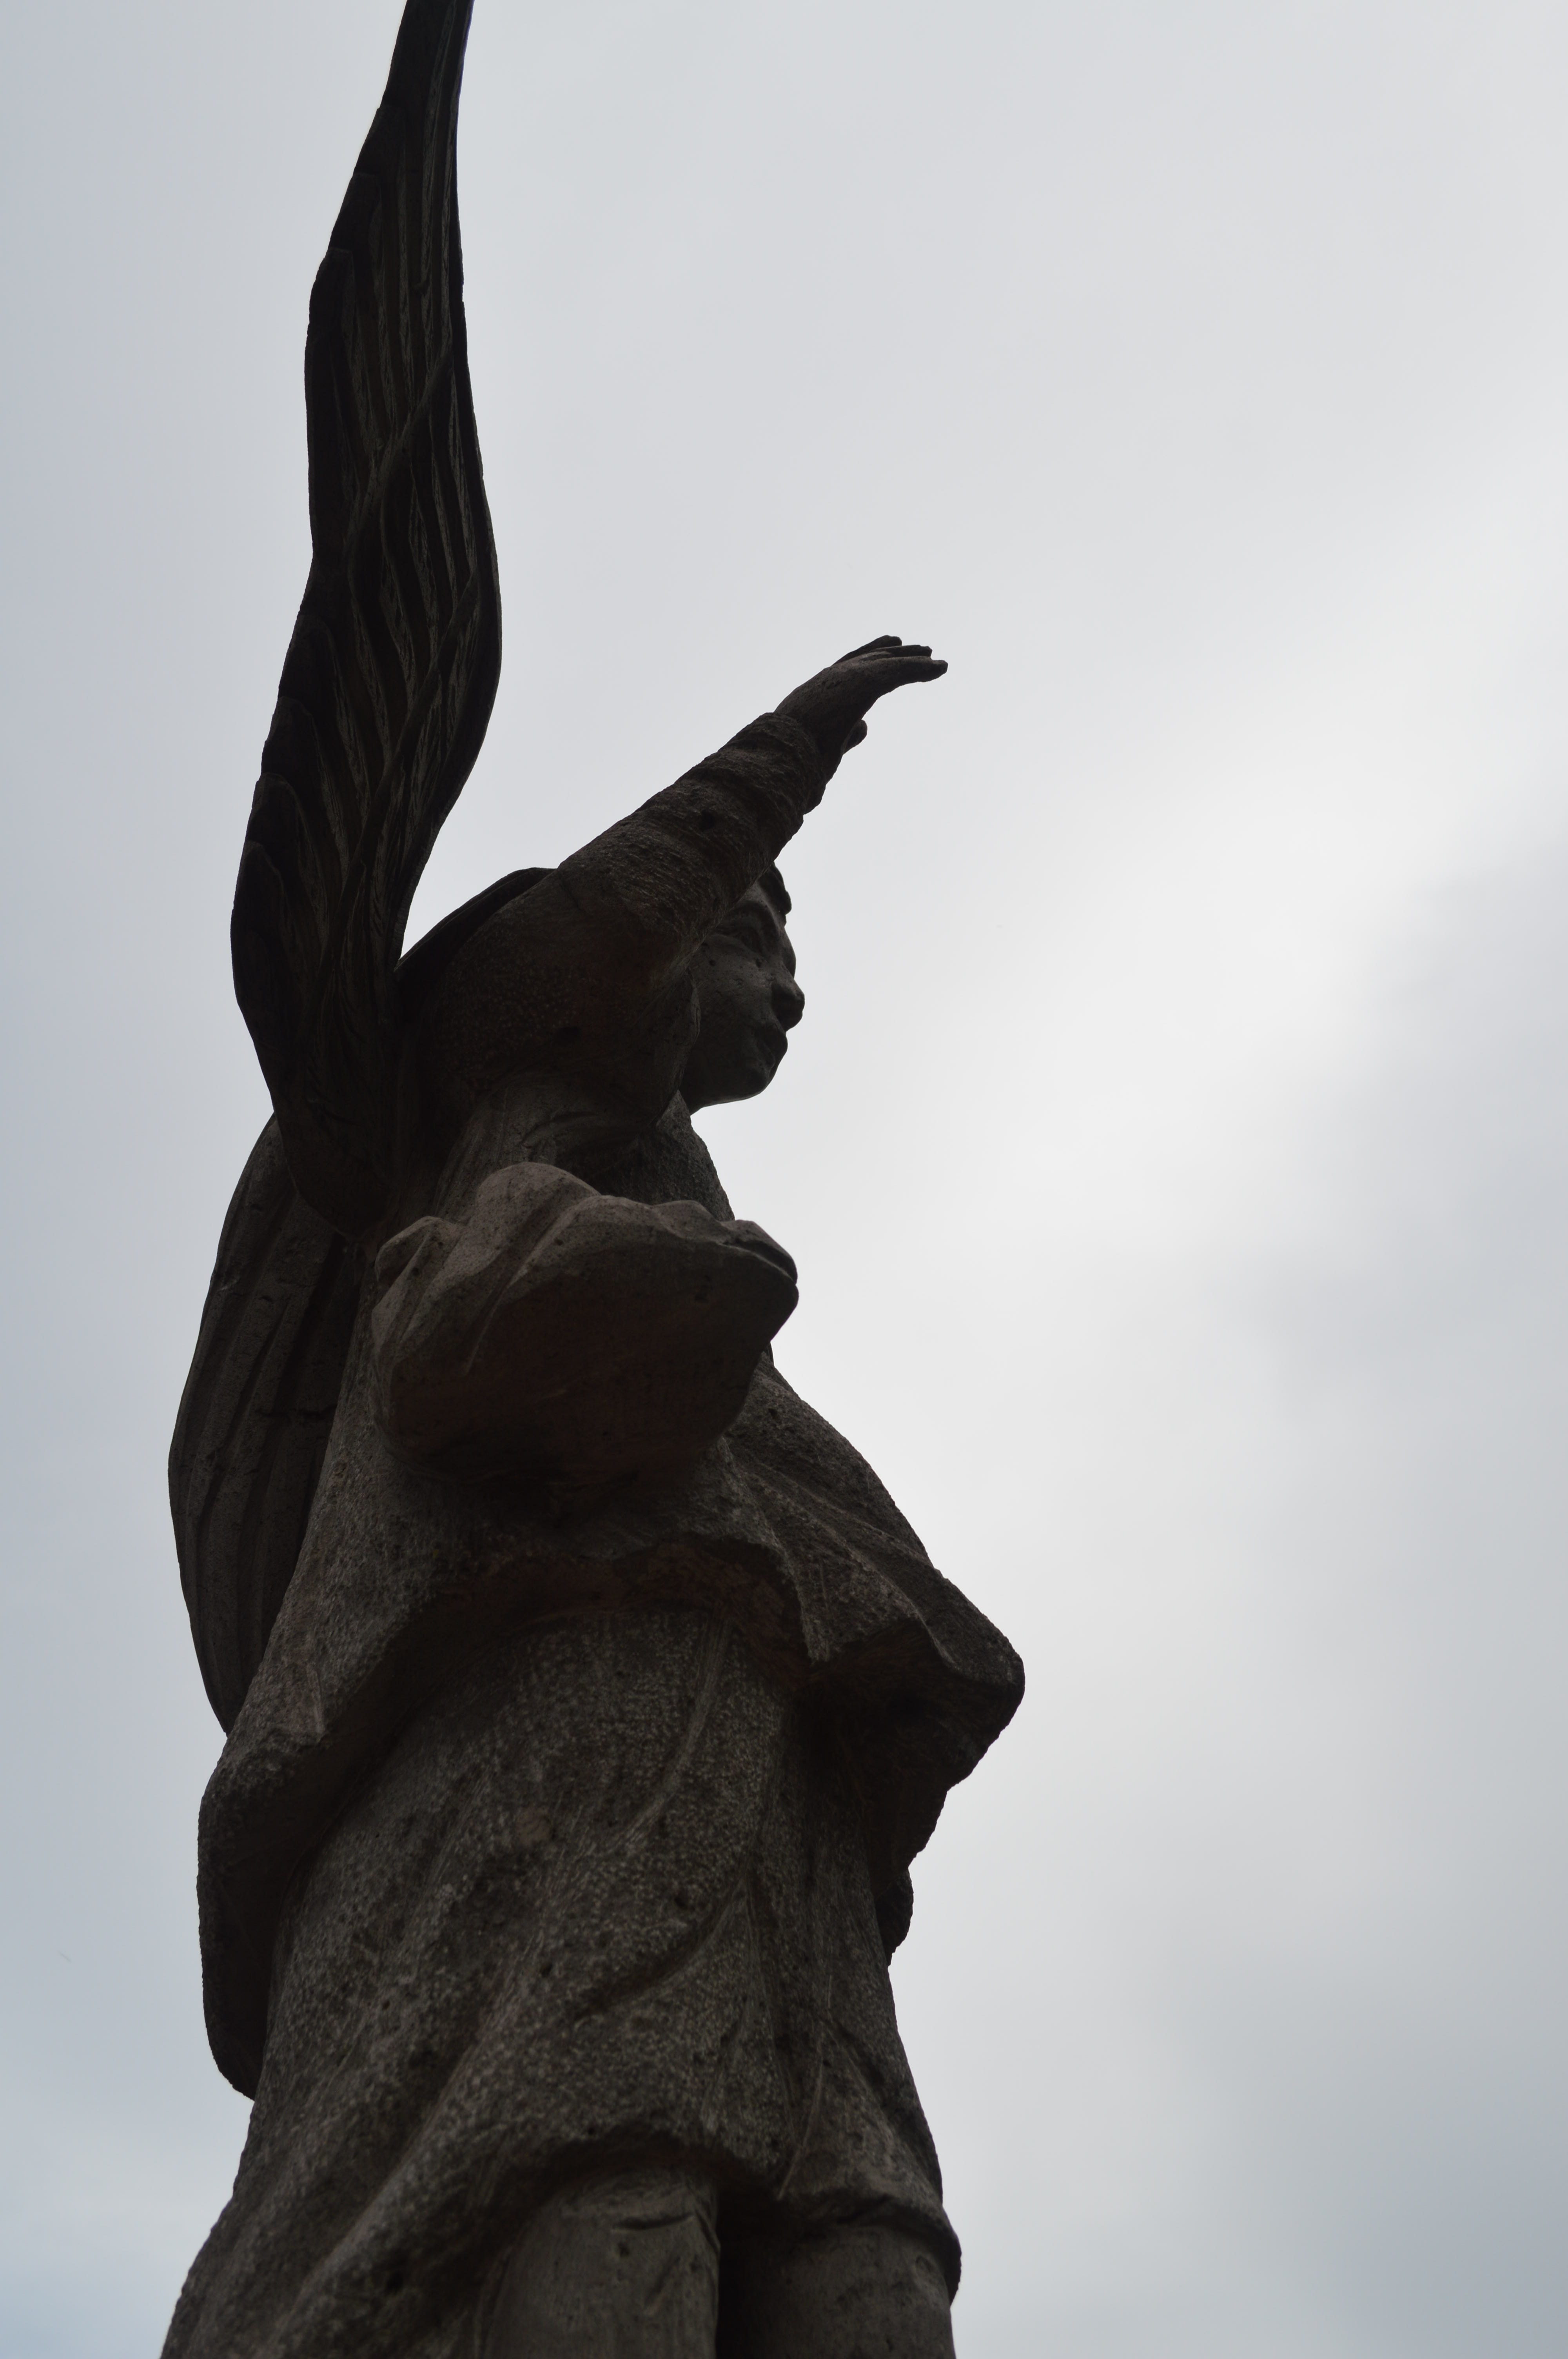
wing, monument, statue, church, gargoyle, sculpture, angel, art, temple